Shankend Viaduct

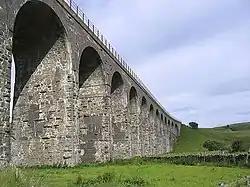

Shankend Viaduct is a former railway viaduct in the Scottish Borders just over six miles south of the town of Hawick. It is a category B listed building.